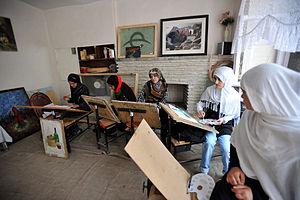
Cet article traite de la culture afghane.